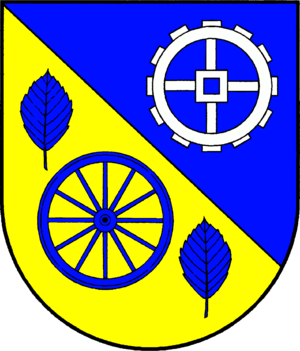
Dersau est une commune allemande de l'arrondissement de Plön, dans le Land de Schleswig-Holstein.